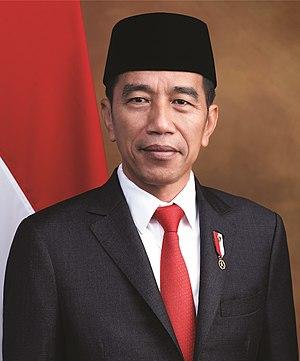
Joko Widodo, surnommé Jokowi, né le 21 juin 1961 à Surakarta, est un homme d'État indonésien, président de la République d'Indonésie depuis le 20 octobre 2014. Il est réélu pour un second mandat de cinq ans lors de l'élection présidentielle de 2019.
Le Cabinet Indonésie En avant est le quarante-et-unième Cabinet de la République d'Indonésie, et le septième de l'Ordre de la Réforme. Constitué à la suite de l'élection présidentielle indonésienne de 2019, qui voit le président Joko Widodo réélu pour un second mandat, il est en fonction depuis le 23 octobre 2019.